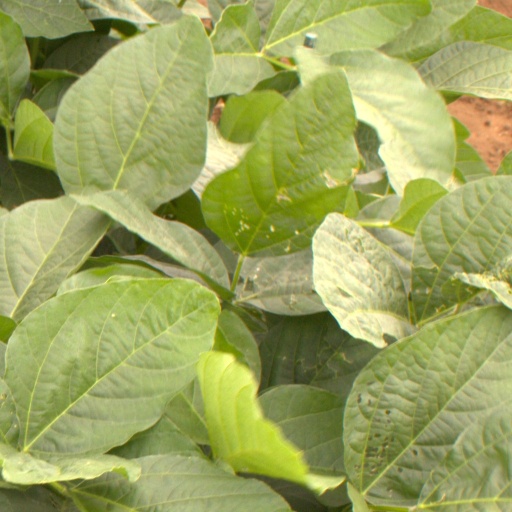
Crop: soybean